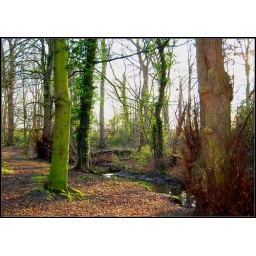
the green leaves start growing again on the trees in Arrowe Park...Spring nearly here..yipee!!